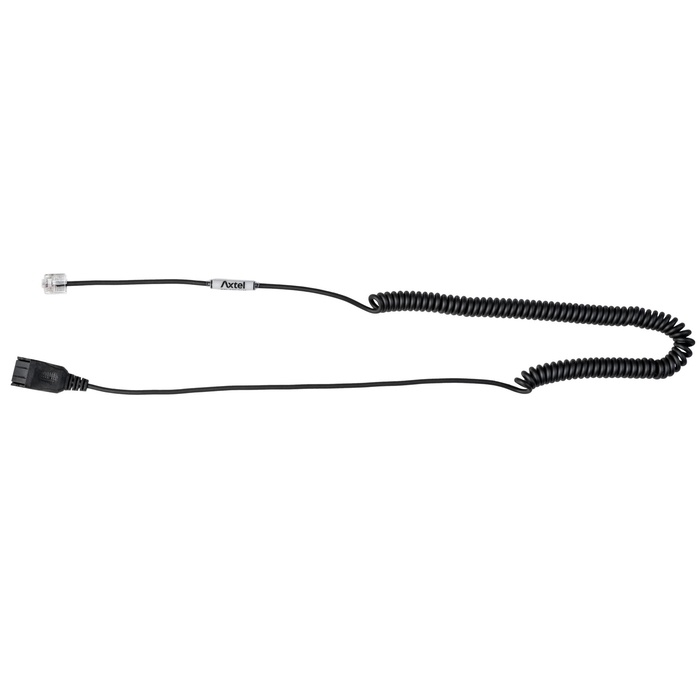
Axtel AXC-03 Quick Disconnect Interface Cable (Sangoma/Yealink)
The Axtel AXC-03 Interface Cable provides a direct connection between your compatible Sangoma/Yealink phone and Axtel headset. Features Quick Disconnect (QD) to RJ-9 adapter cable 6 Ft. Coiled Cable Provides a direct connection between your compatible phone and Axtel headset Allows users to answer/end calls via headset button on phone Compatible Axtel Headsets Axtel Elite Series Axtel M2 Series Axtel Prime Series Axtel Pro Series Axtel Voice 28 Series Axtel Voice 40 Series Compatible Phones Sangoma IP Phones – S206, S300, S305, S400, S405, S406, S500, S505, S700, S705 Yealink T2 Series – T21P E2, T23P, T23G, T27P, T27G, T29G Yealink T3 Series – T30P, T31P, T31G, T33P, T33G Yealink T4 Series – T40P, T40G, T41P, T41S, T42G, T42S, T46G, T46S, T48G, T48S Yealink T5 Series – T52S, T53, T53W, T54S, T54W, T56A, T57W, T58A, T58V, T58W, T58W Pro
Brand: Axtel
Category: Electronics > Communications > Telephony > Telephone Accessories